Freke baronets

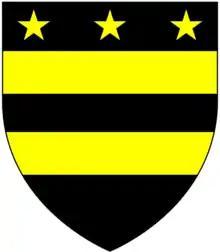
Arms of Freke: "Sable, two bars or in chief three mullets of the last"

There have been two baronetcies created for persons with the surname Freke, one in the Baronetage of Great Britain and one in the Baronetage of Ireland.